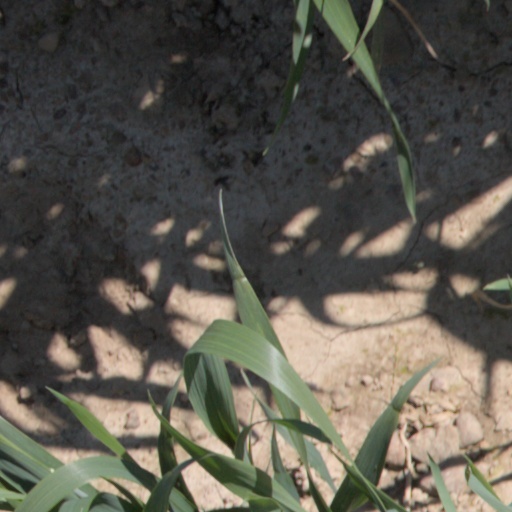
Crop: wheat